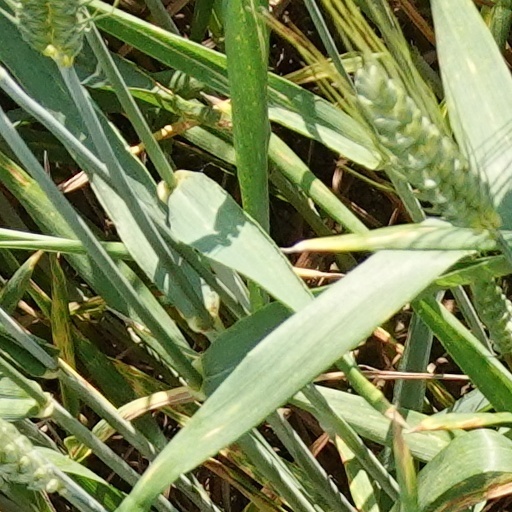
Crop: wheat